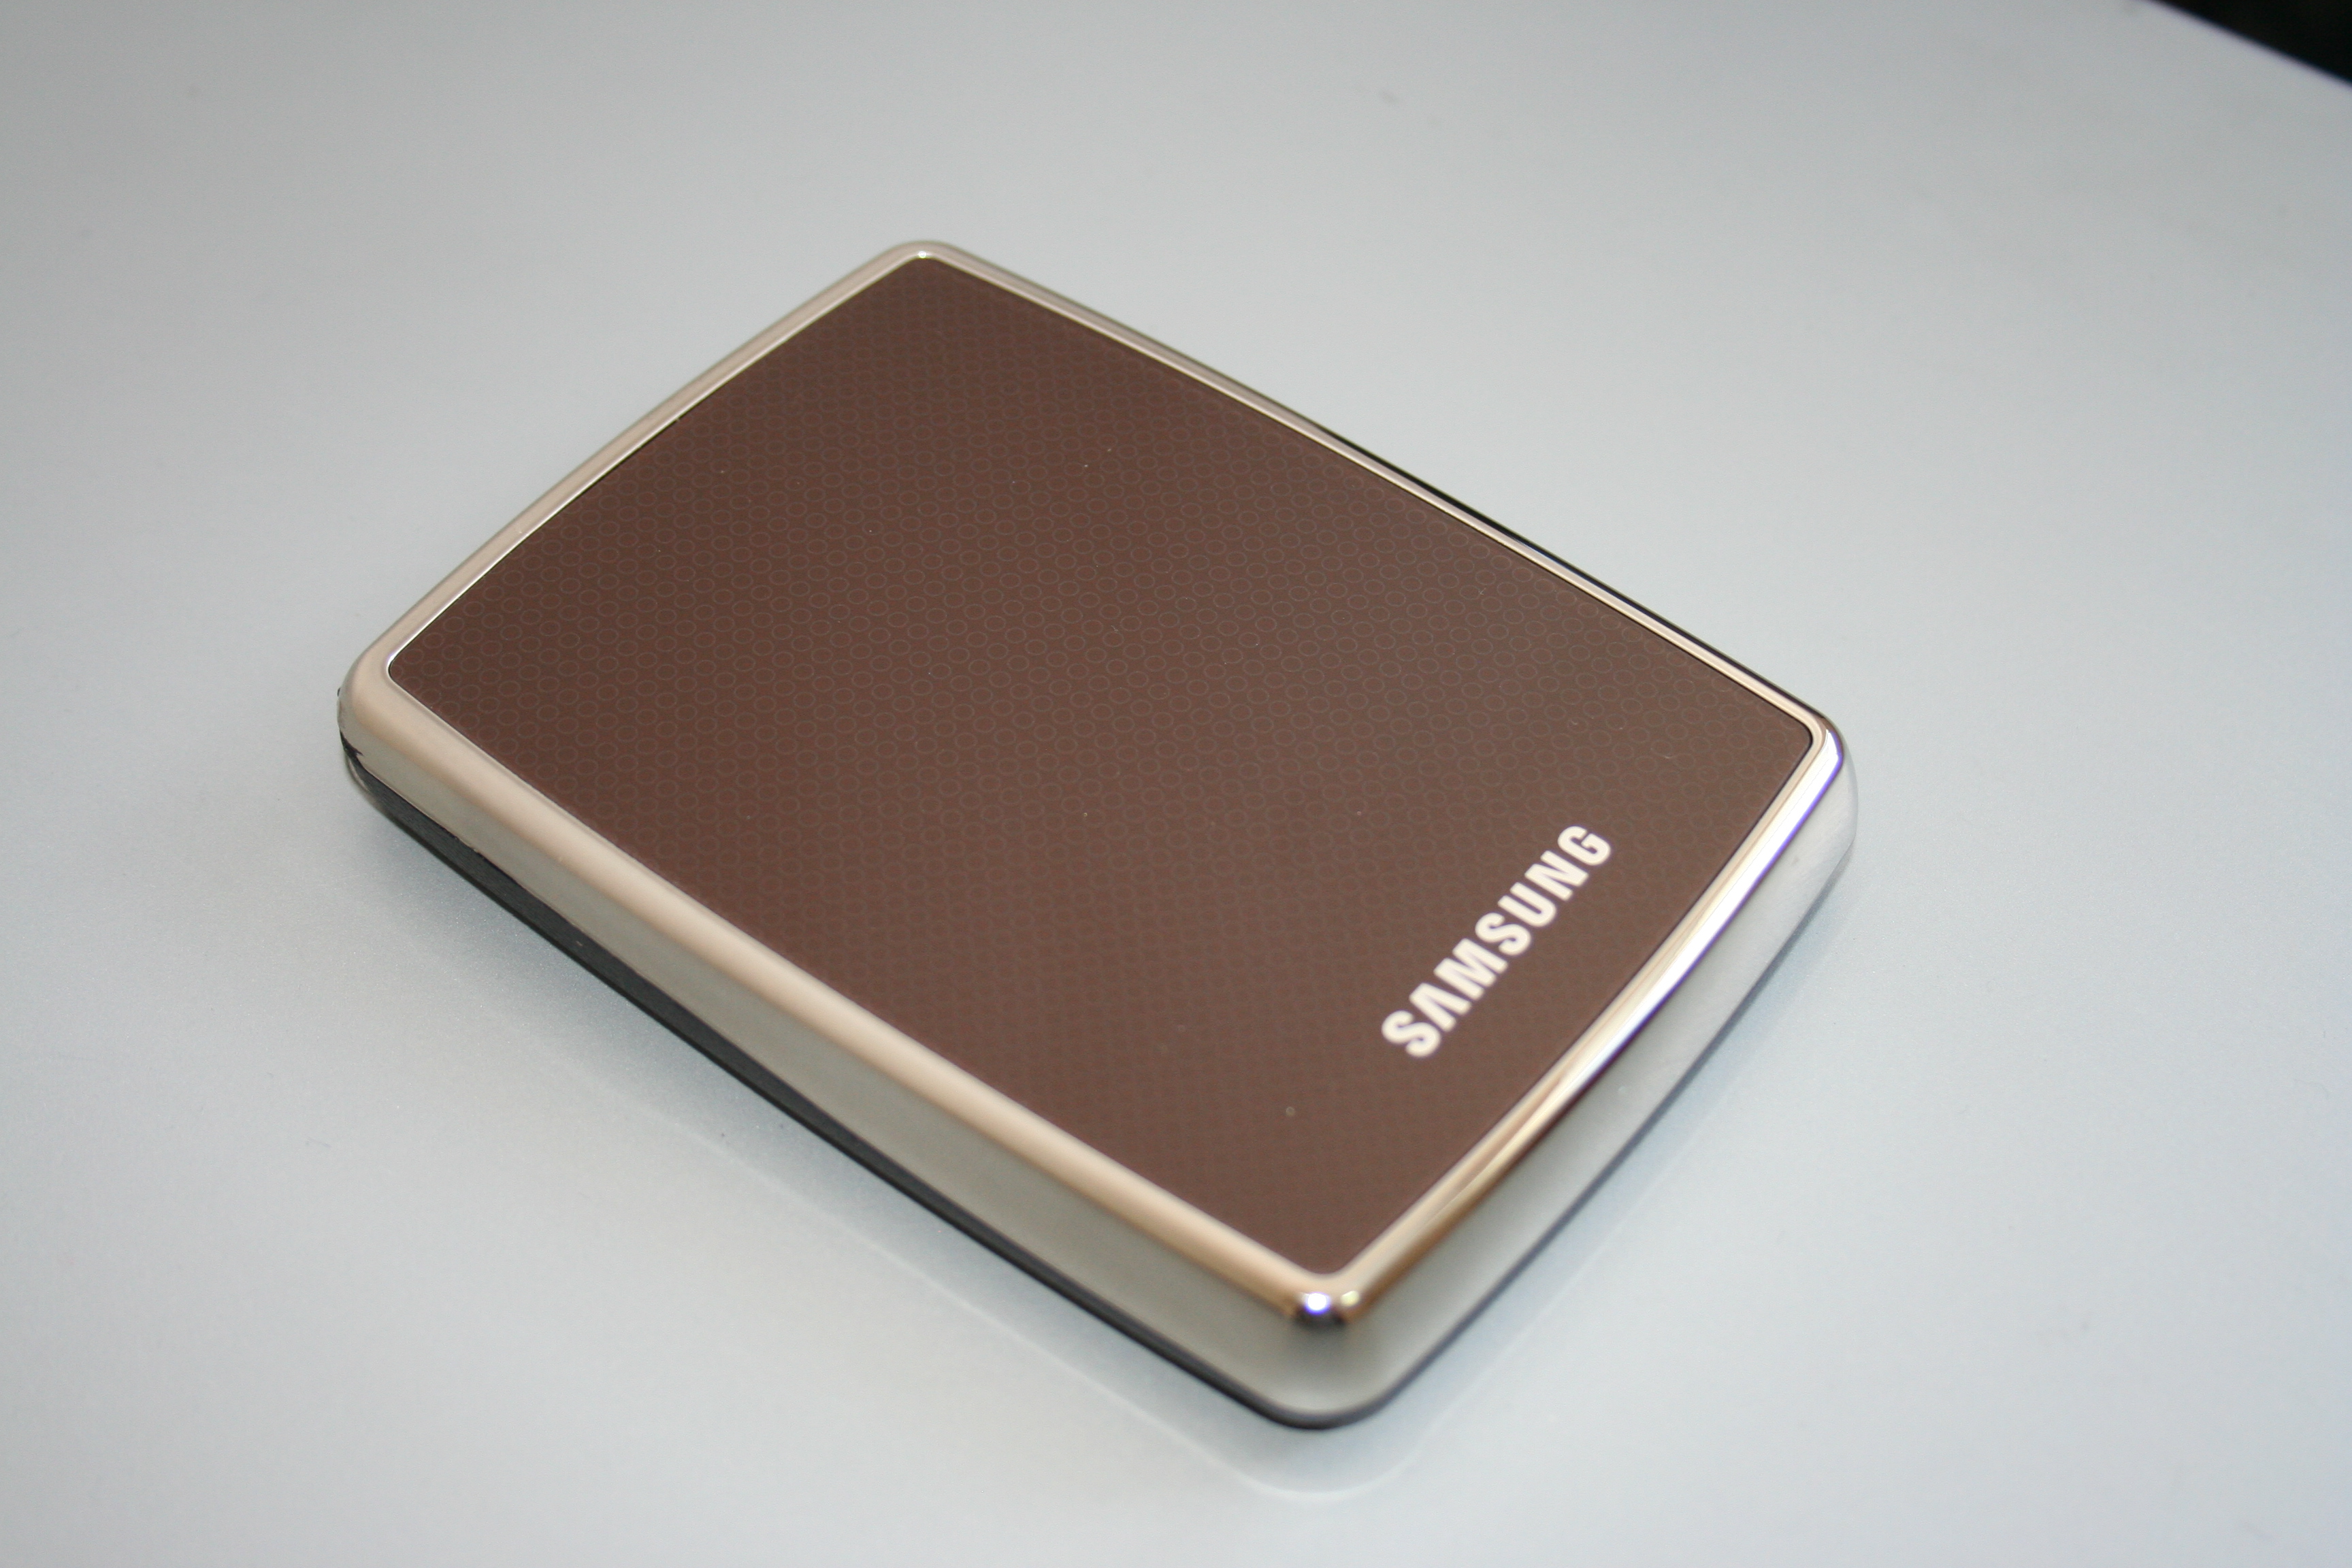
data recovery, software, photorecovery, hdd, computer, windows10, electronics, electronic device, technology, Material property, data storage device, gadget, metal, multimedia